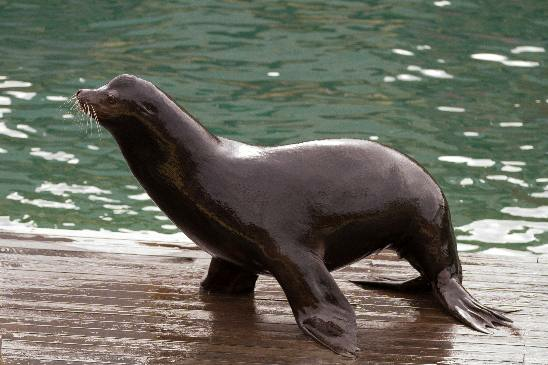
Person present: No